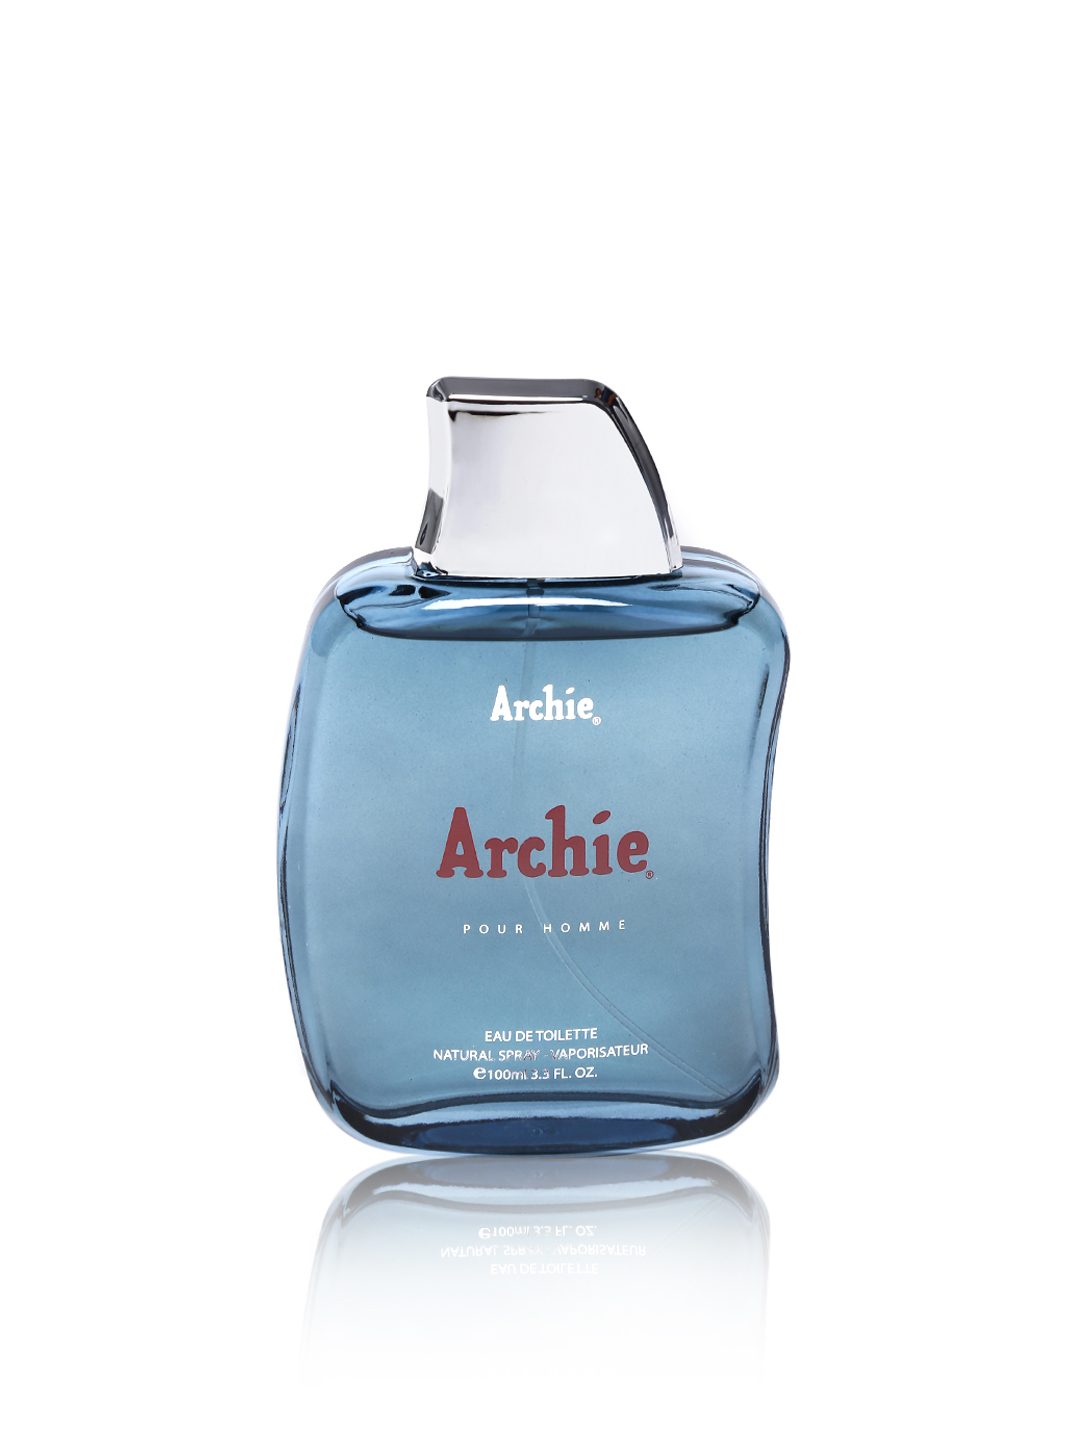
York Men Archie Perfume
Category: Personal Care / Fragrance / Perfume and Body Mist
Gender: Men
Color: Blue
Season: Spring 2017
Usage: Casual